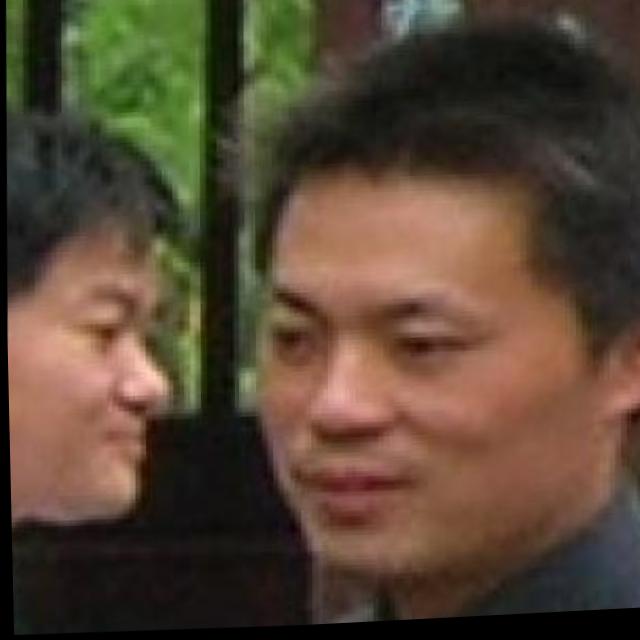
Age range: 21-44